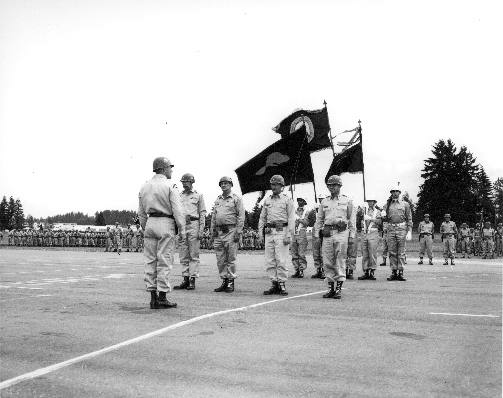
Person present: Yes